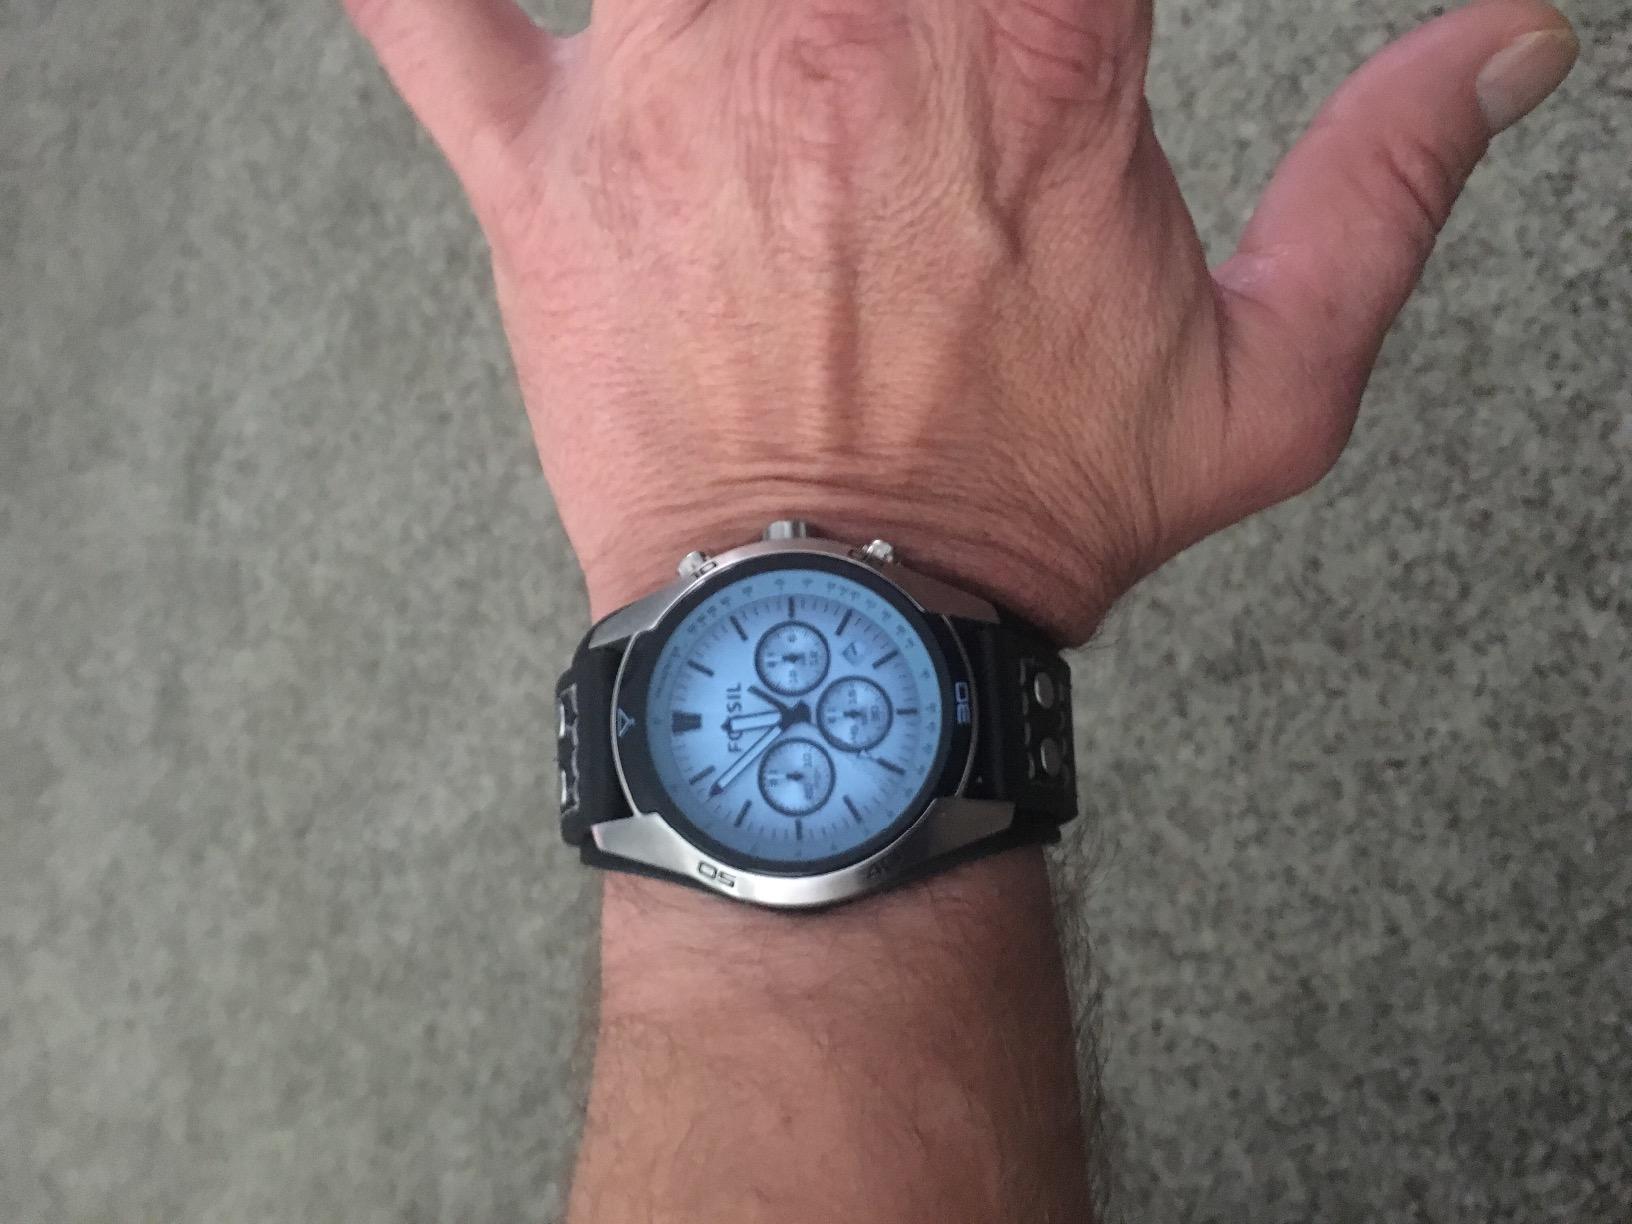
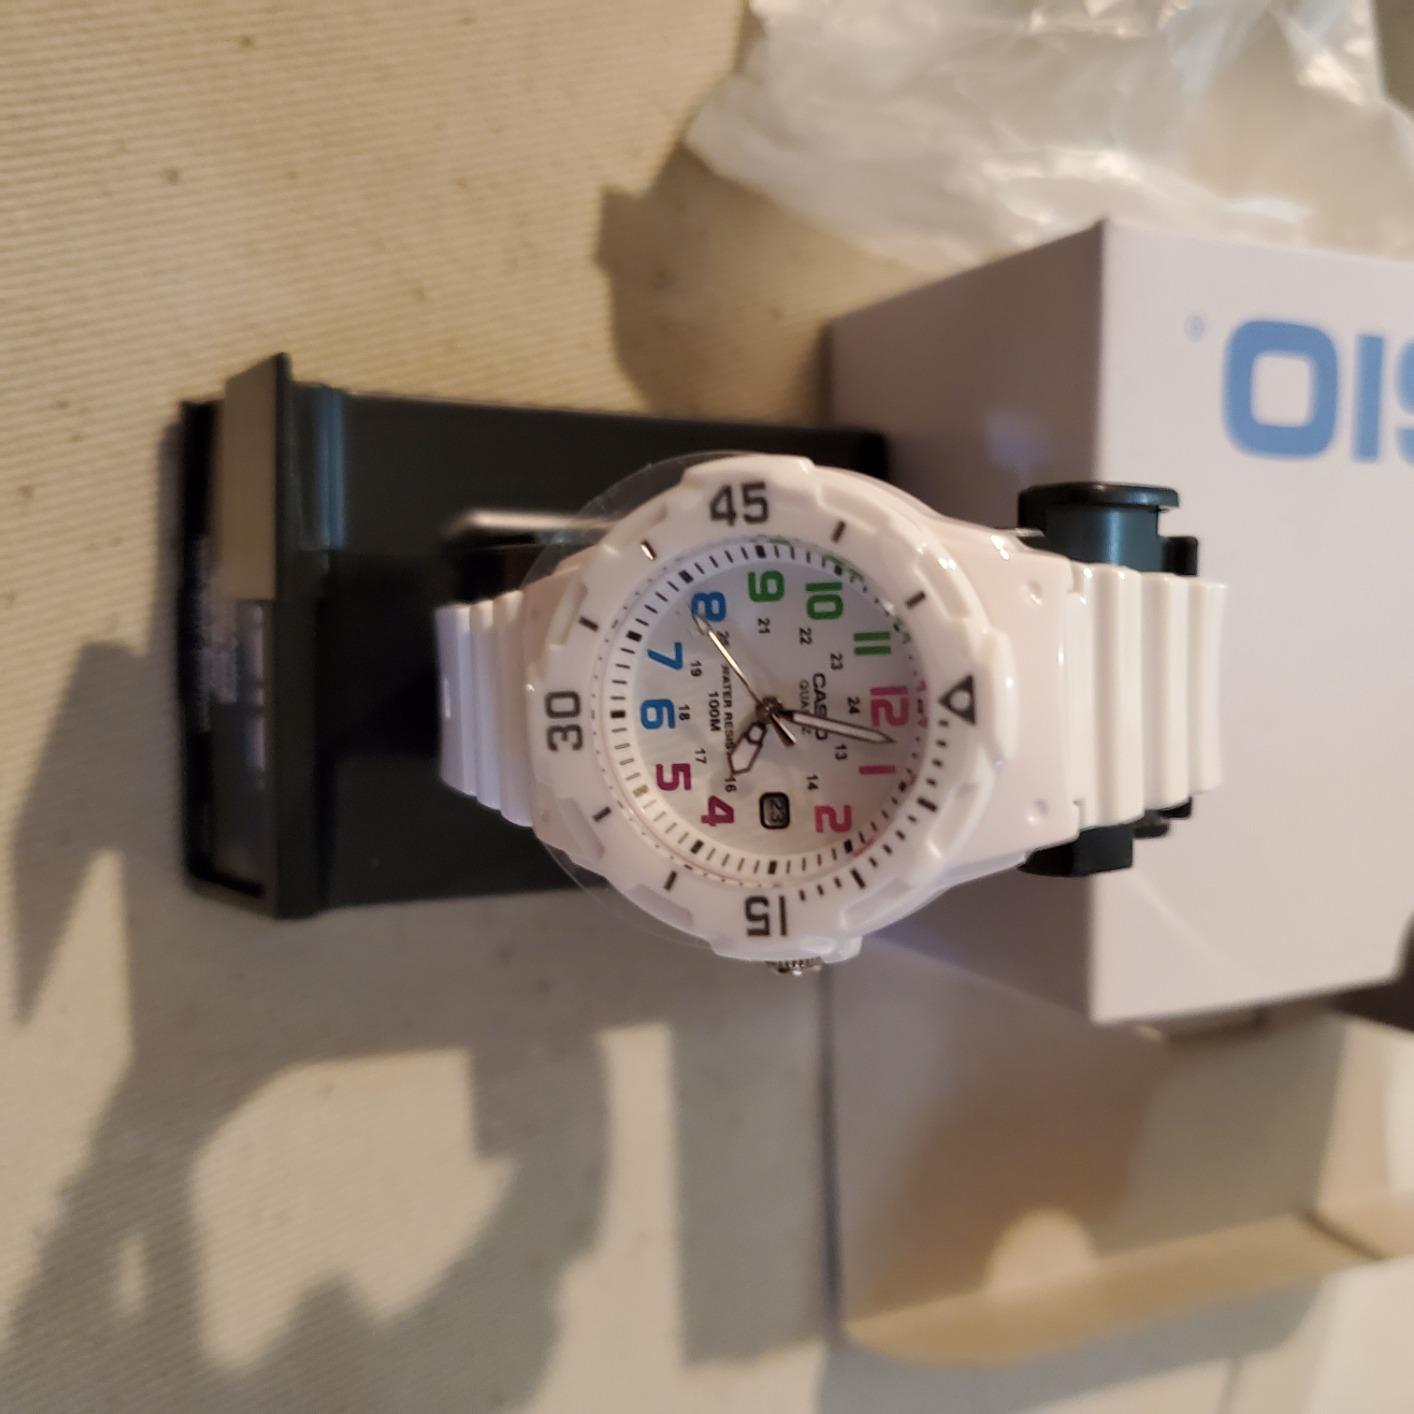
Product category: accessories_watch
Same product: no